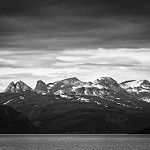
Label: B & W